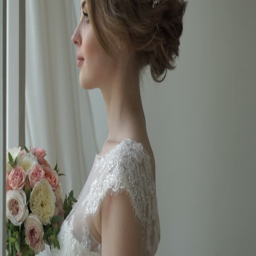
the groom comes to the bride and hugging her